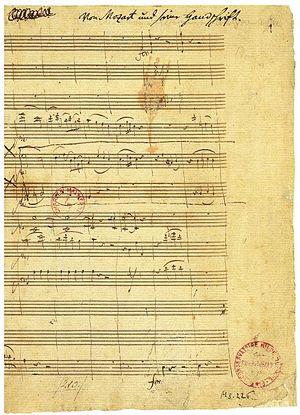
Le département de la musique de la Bibliothèque nationale de France est l'un des départements spécialisés de la bibliothèque, chargé en particulier de la conservation des partitions. La bibliothèque-musée de l'Opéra lui est rattachée. En revanche, les documents sonores sont, sauf exception, conservés au département de l'audiovisuel, sur le site de Tolbiac.